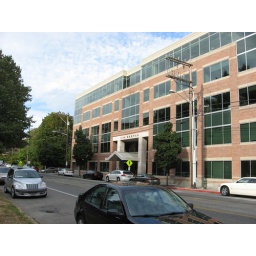
Office building near bus stops on Dexter Ave. N.